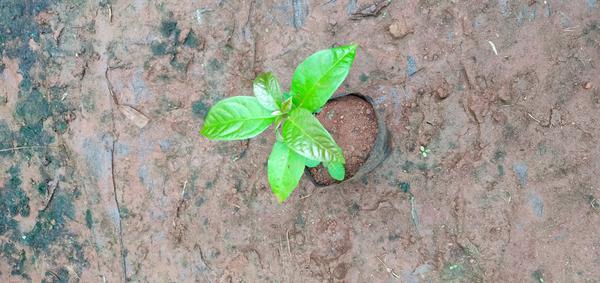
Plant: Avacado